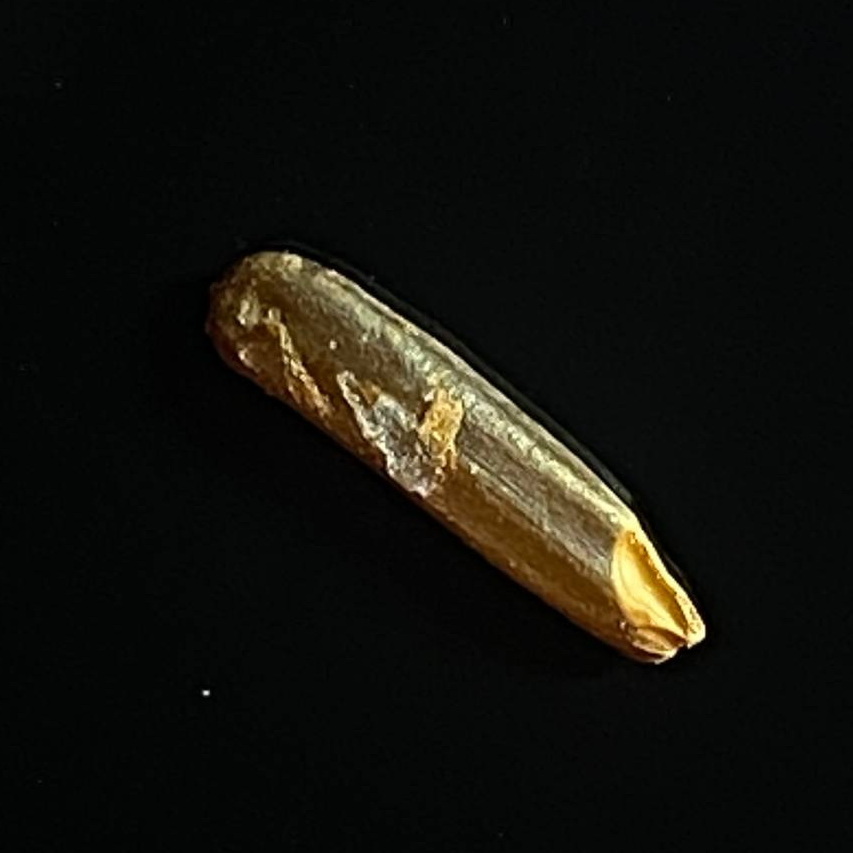
Rice variety: Red_Cargo